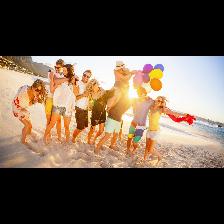
Label: Human